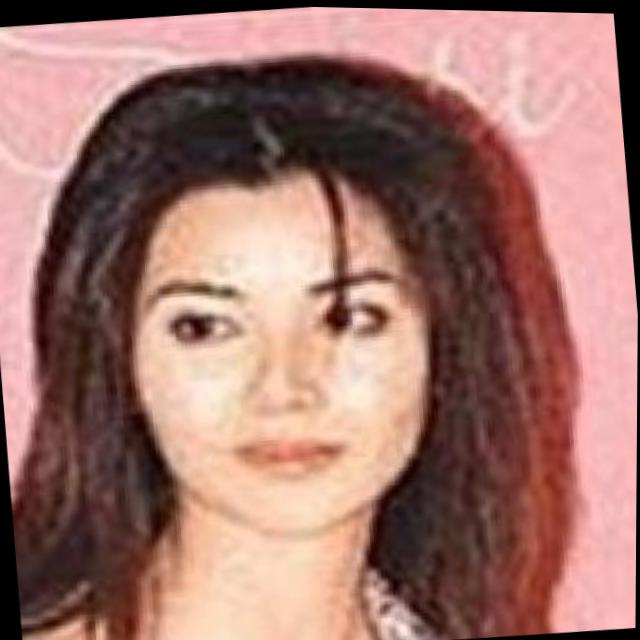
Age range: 21-44